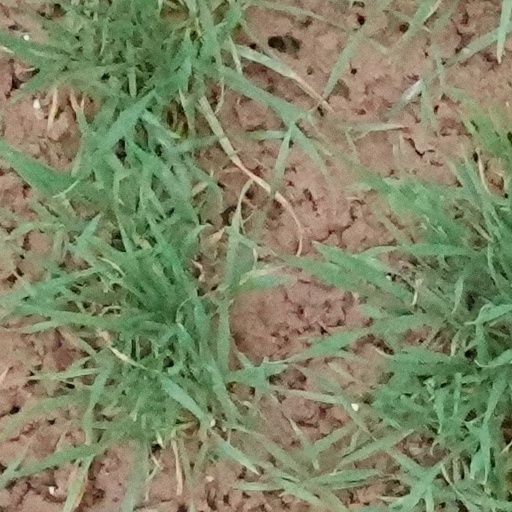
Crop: wheat